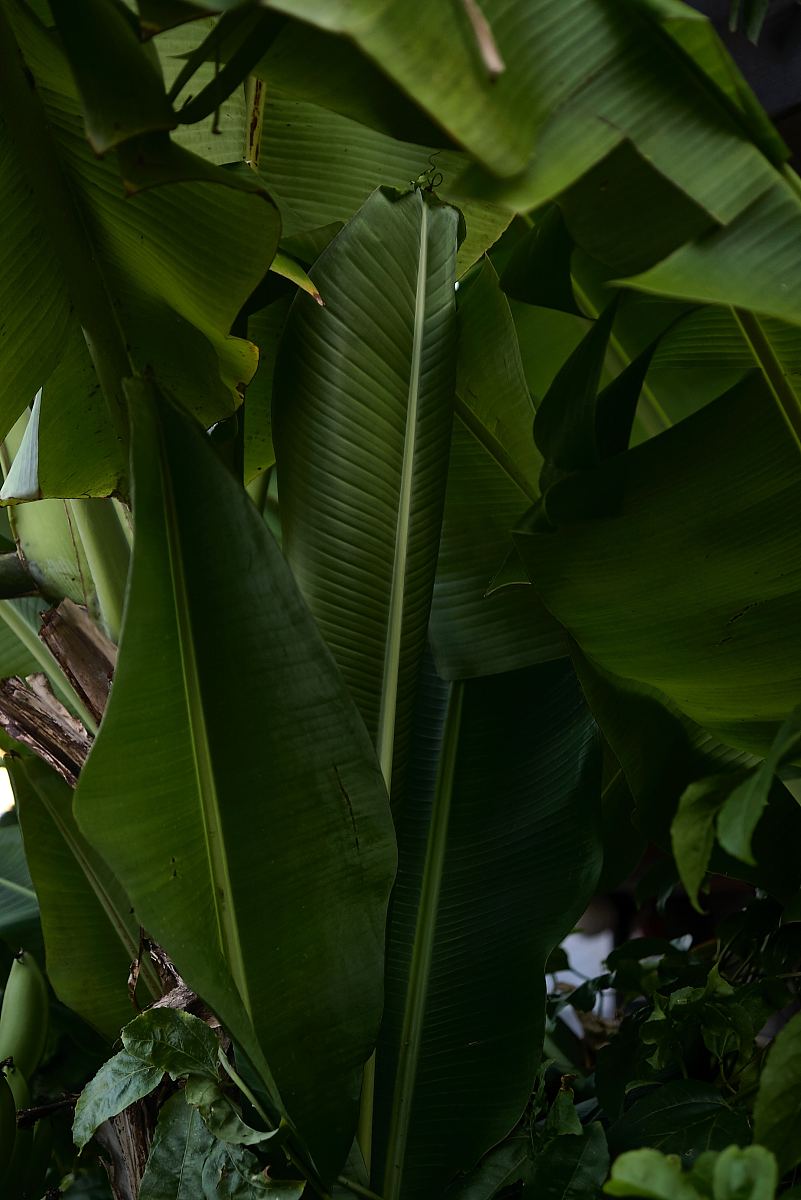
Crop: unknown
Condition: banana